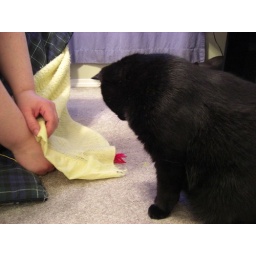
My black cat (Freya) and my grey cat ( Loki) playing with each other and some toys under their blanket.